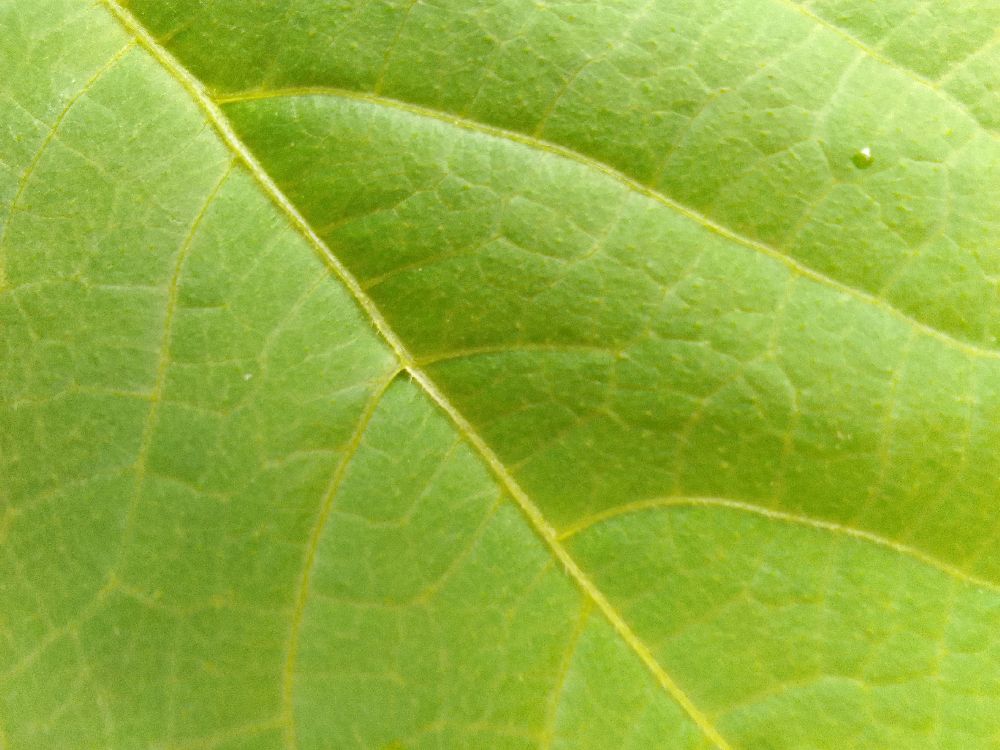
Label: healthy